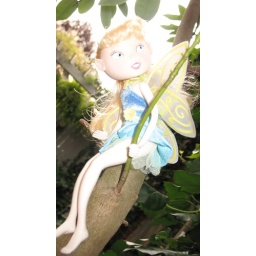
blue fairy in tree